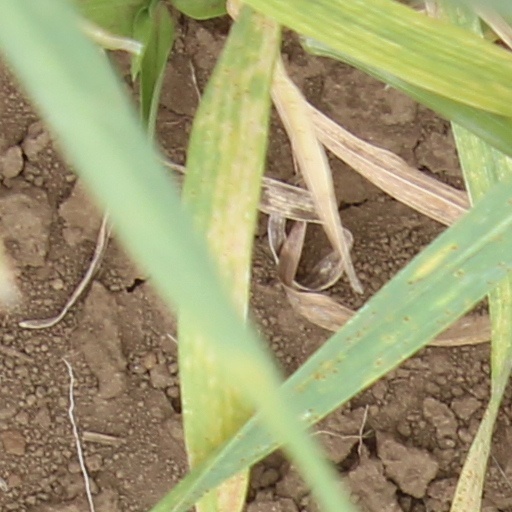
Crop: wheat